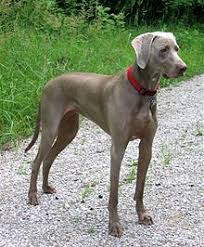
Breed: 235-n000096-Weimaraner